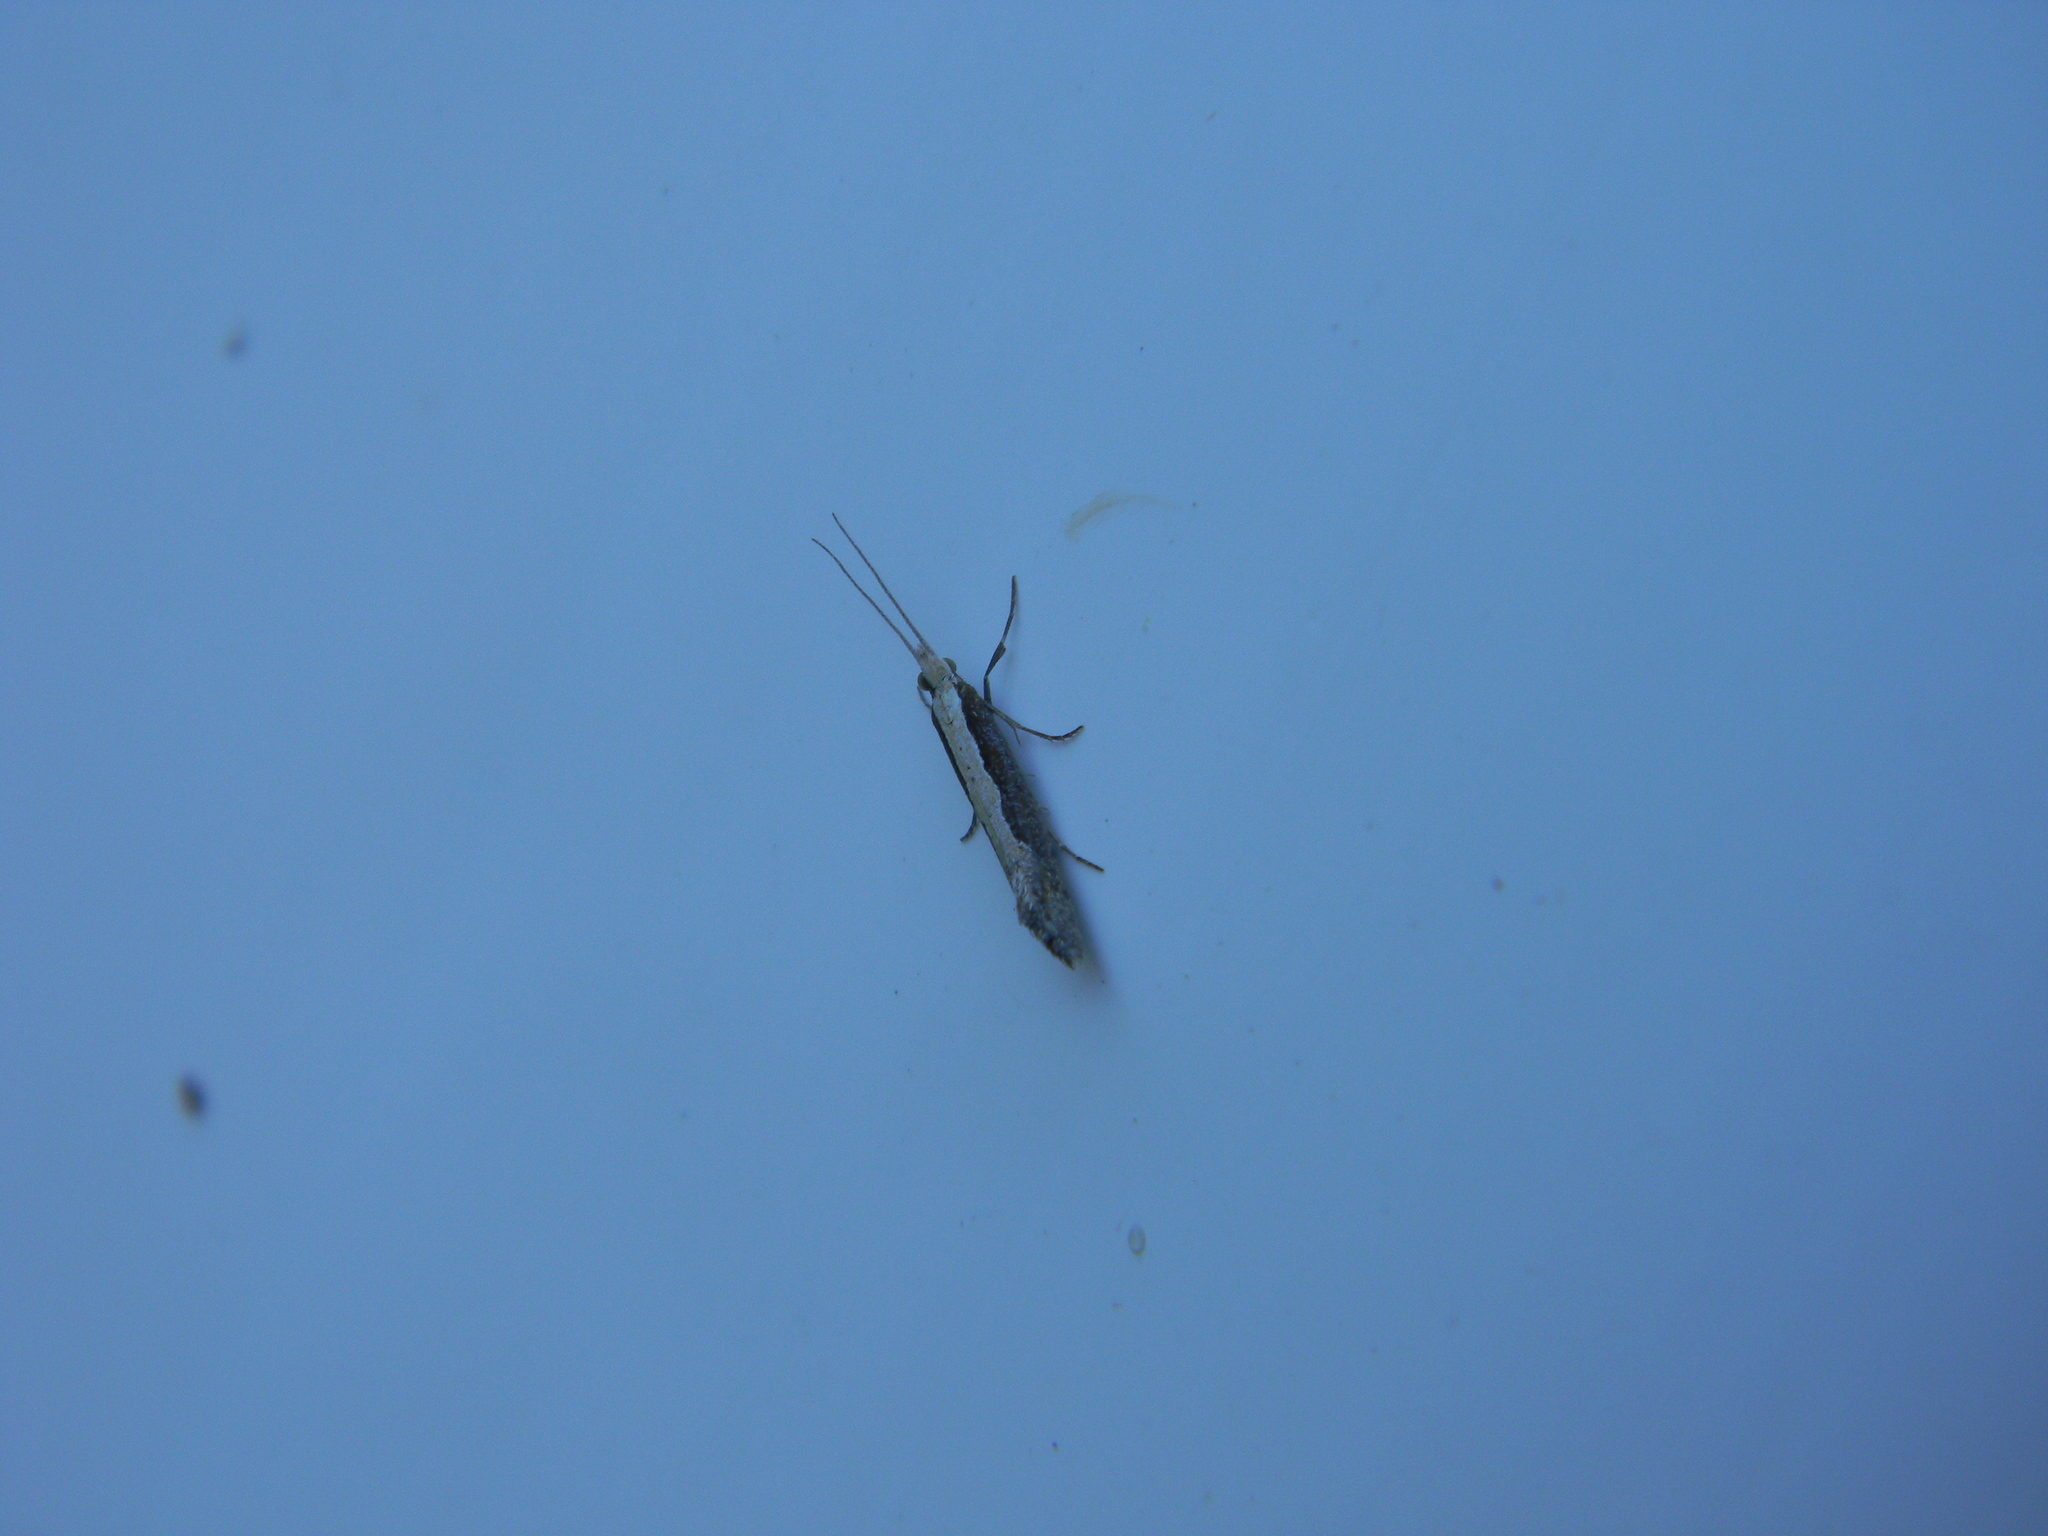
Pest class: diamondback_moth